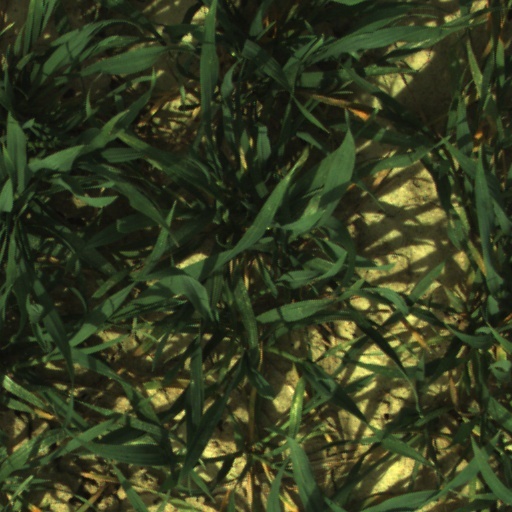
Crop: wheat